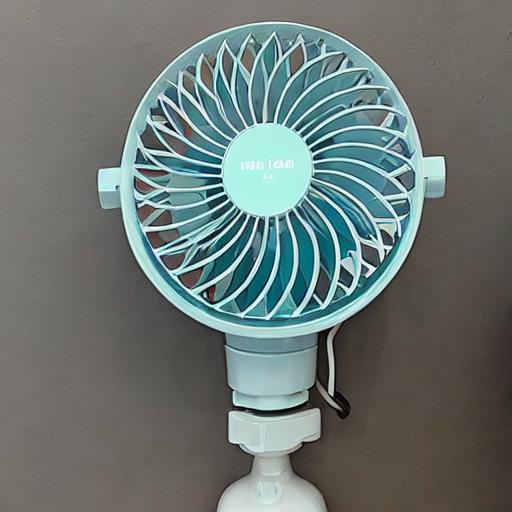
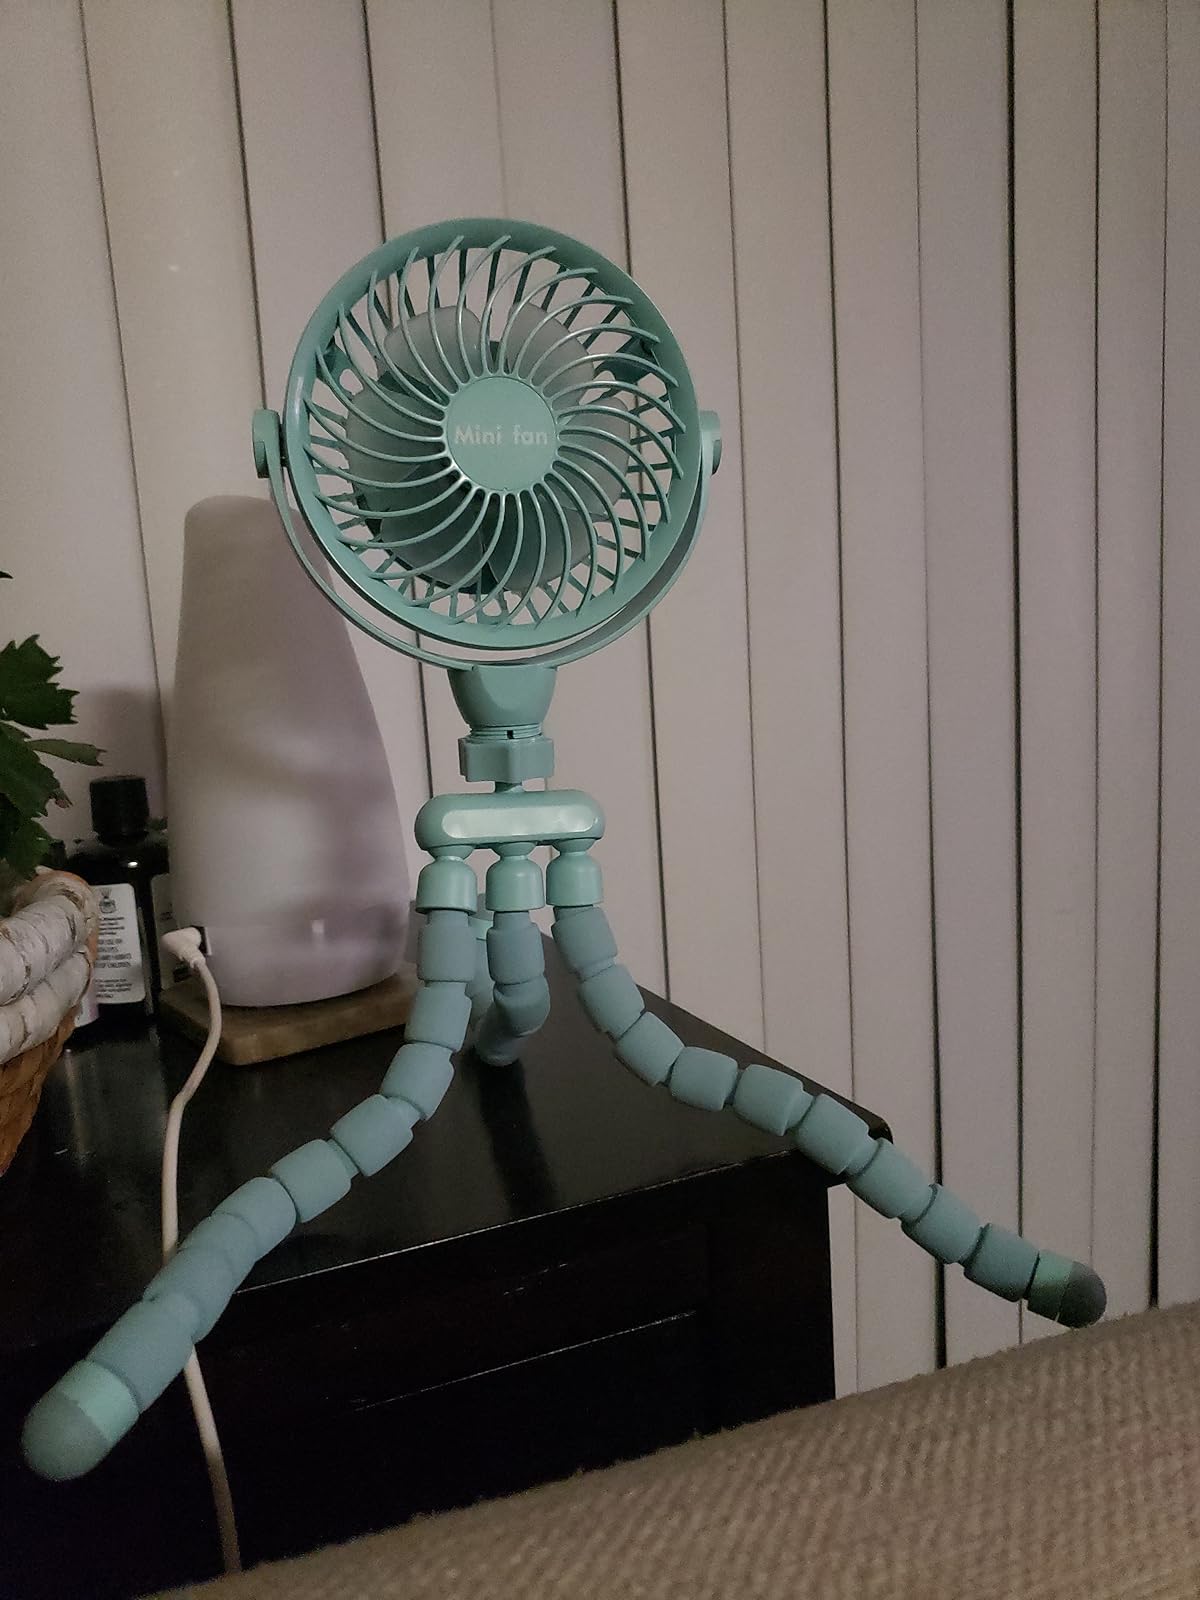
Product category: fan
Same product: no